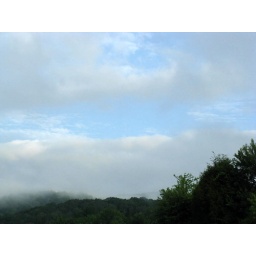
mountains in the clouds